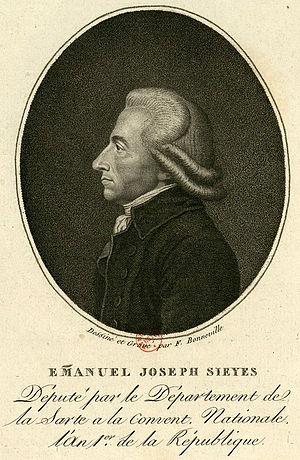
Em[m]anuel Joseph Sieyes
Emmanuel-Joseph Sieyès ou l'abbé Sieyès, né le 3 mai 1748 à Fréjus et mort le 20 juin 1836 à Paris, est un homme d'Église, homme politique et essayiste français, surtout connu pour ses écrits et son action pendant la Révolution française. Directeur, il est, au début du Consulat, consul provisoire. Il est ensuite président du Sénat conservateur et comte de l'Empire.